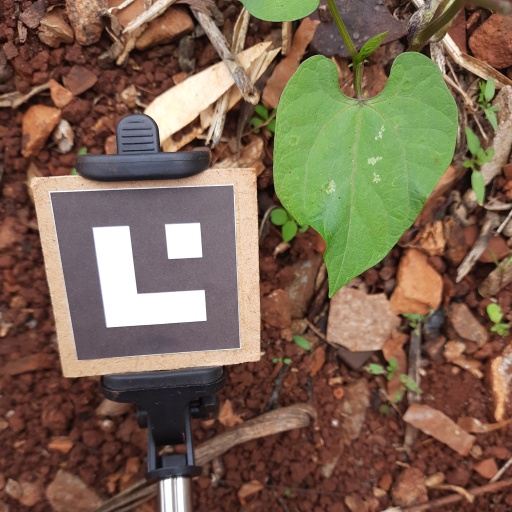
Observations: wavy surface, no eating holes, under shade